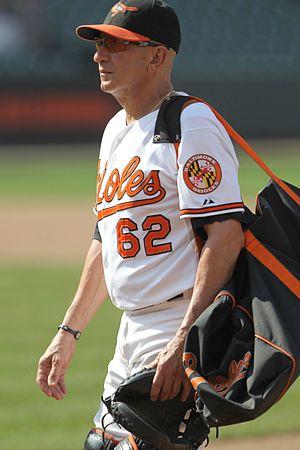
Rudy Árias est un instructeur des Ligues majeures de baseball.